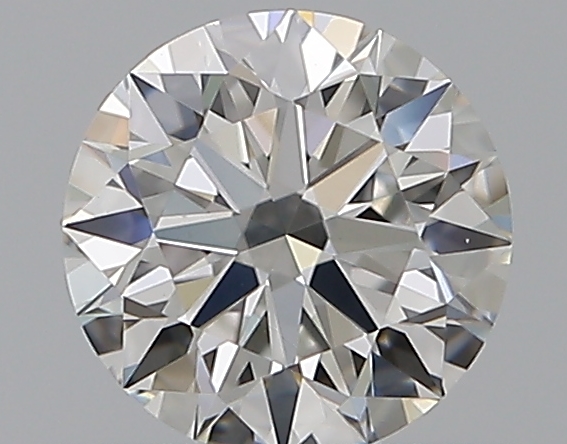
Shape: round
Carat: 0.55
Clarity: VS1
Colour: F
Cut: EX
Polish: EX
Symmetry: EX
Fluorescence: N
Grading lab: GIA
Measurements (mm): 5.24 x 5.26 x 3.23